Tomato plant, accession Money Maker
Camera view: horizontal (90 deg, fisheye); turntable rotation: 270 degrees
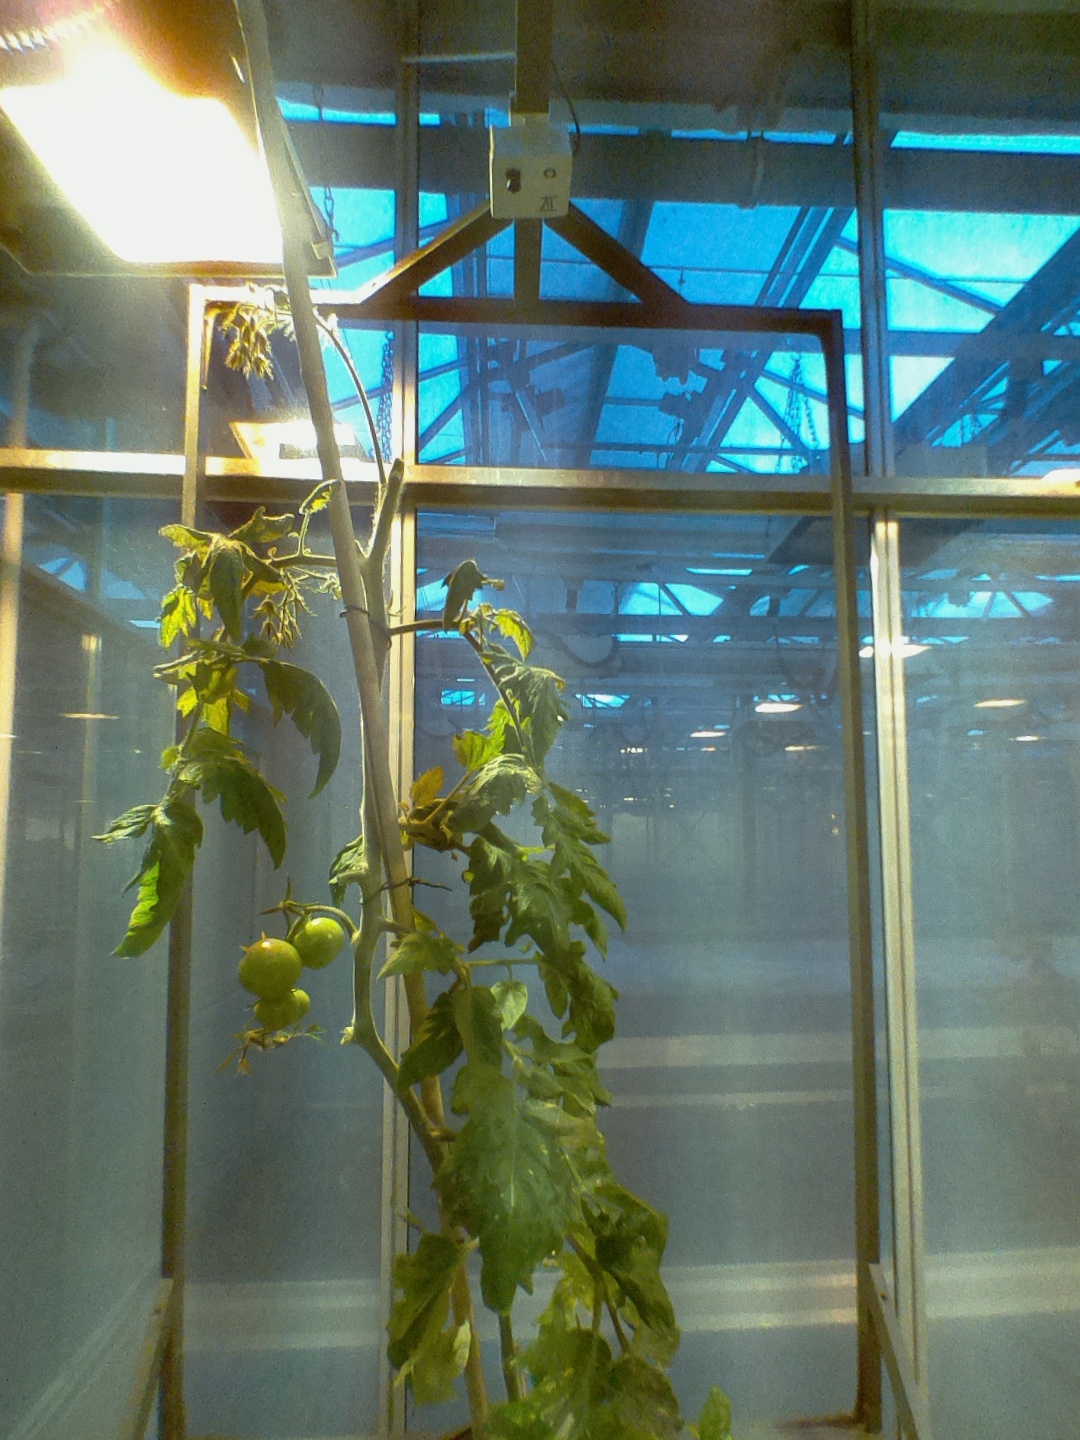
BBCH growth stage 76: 60%-70% of final fruit size